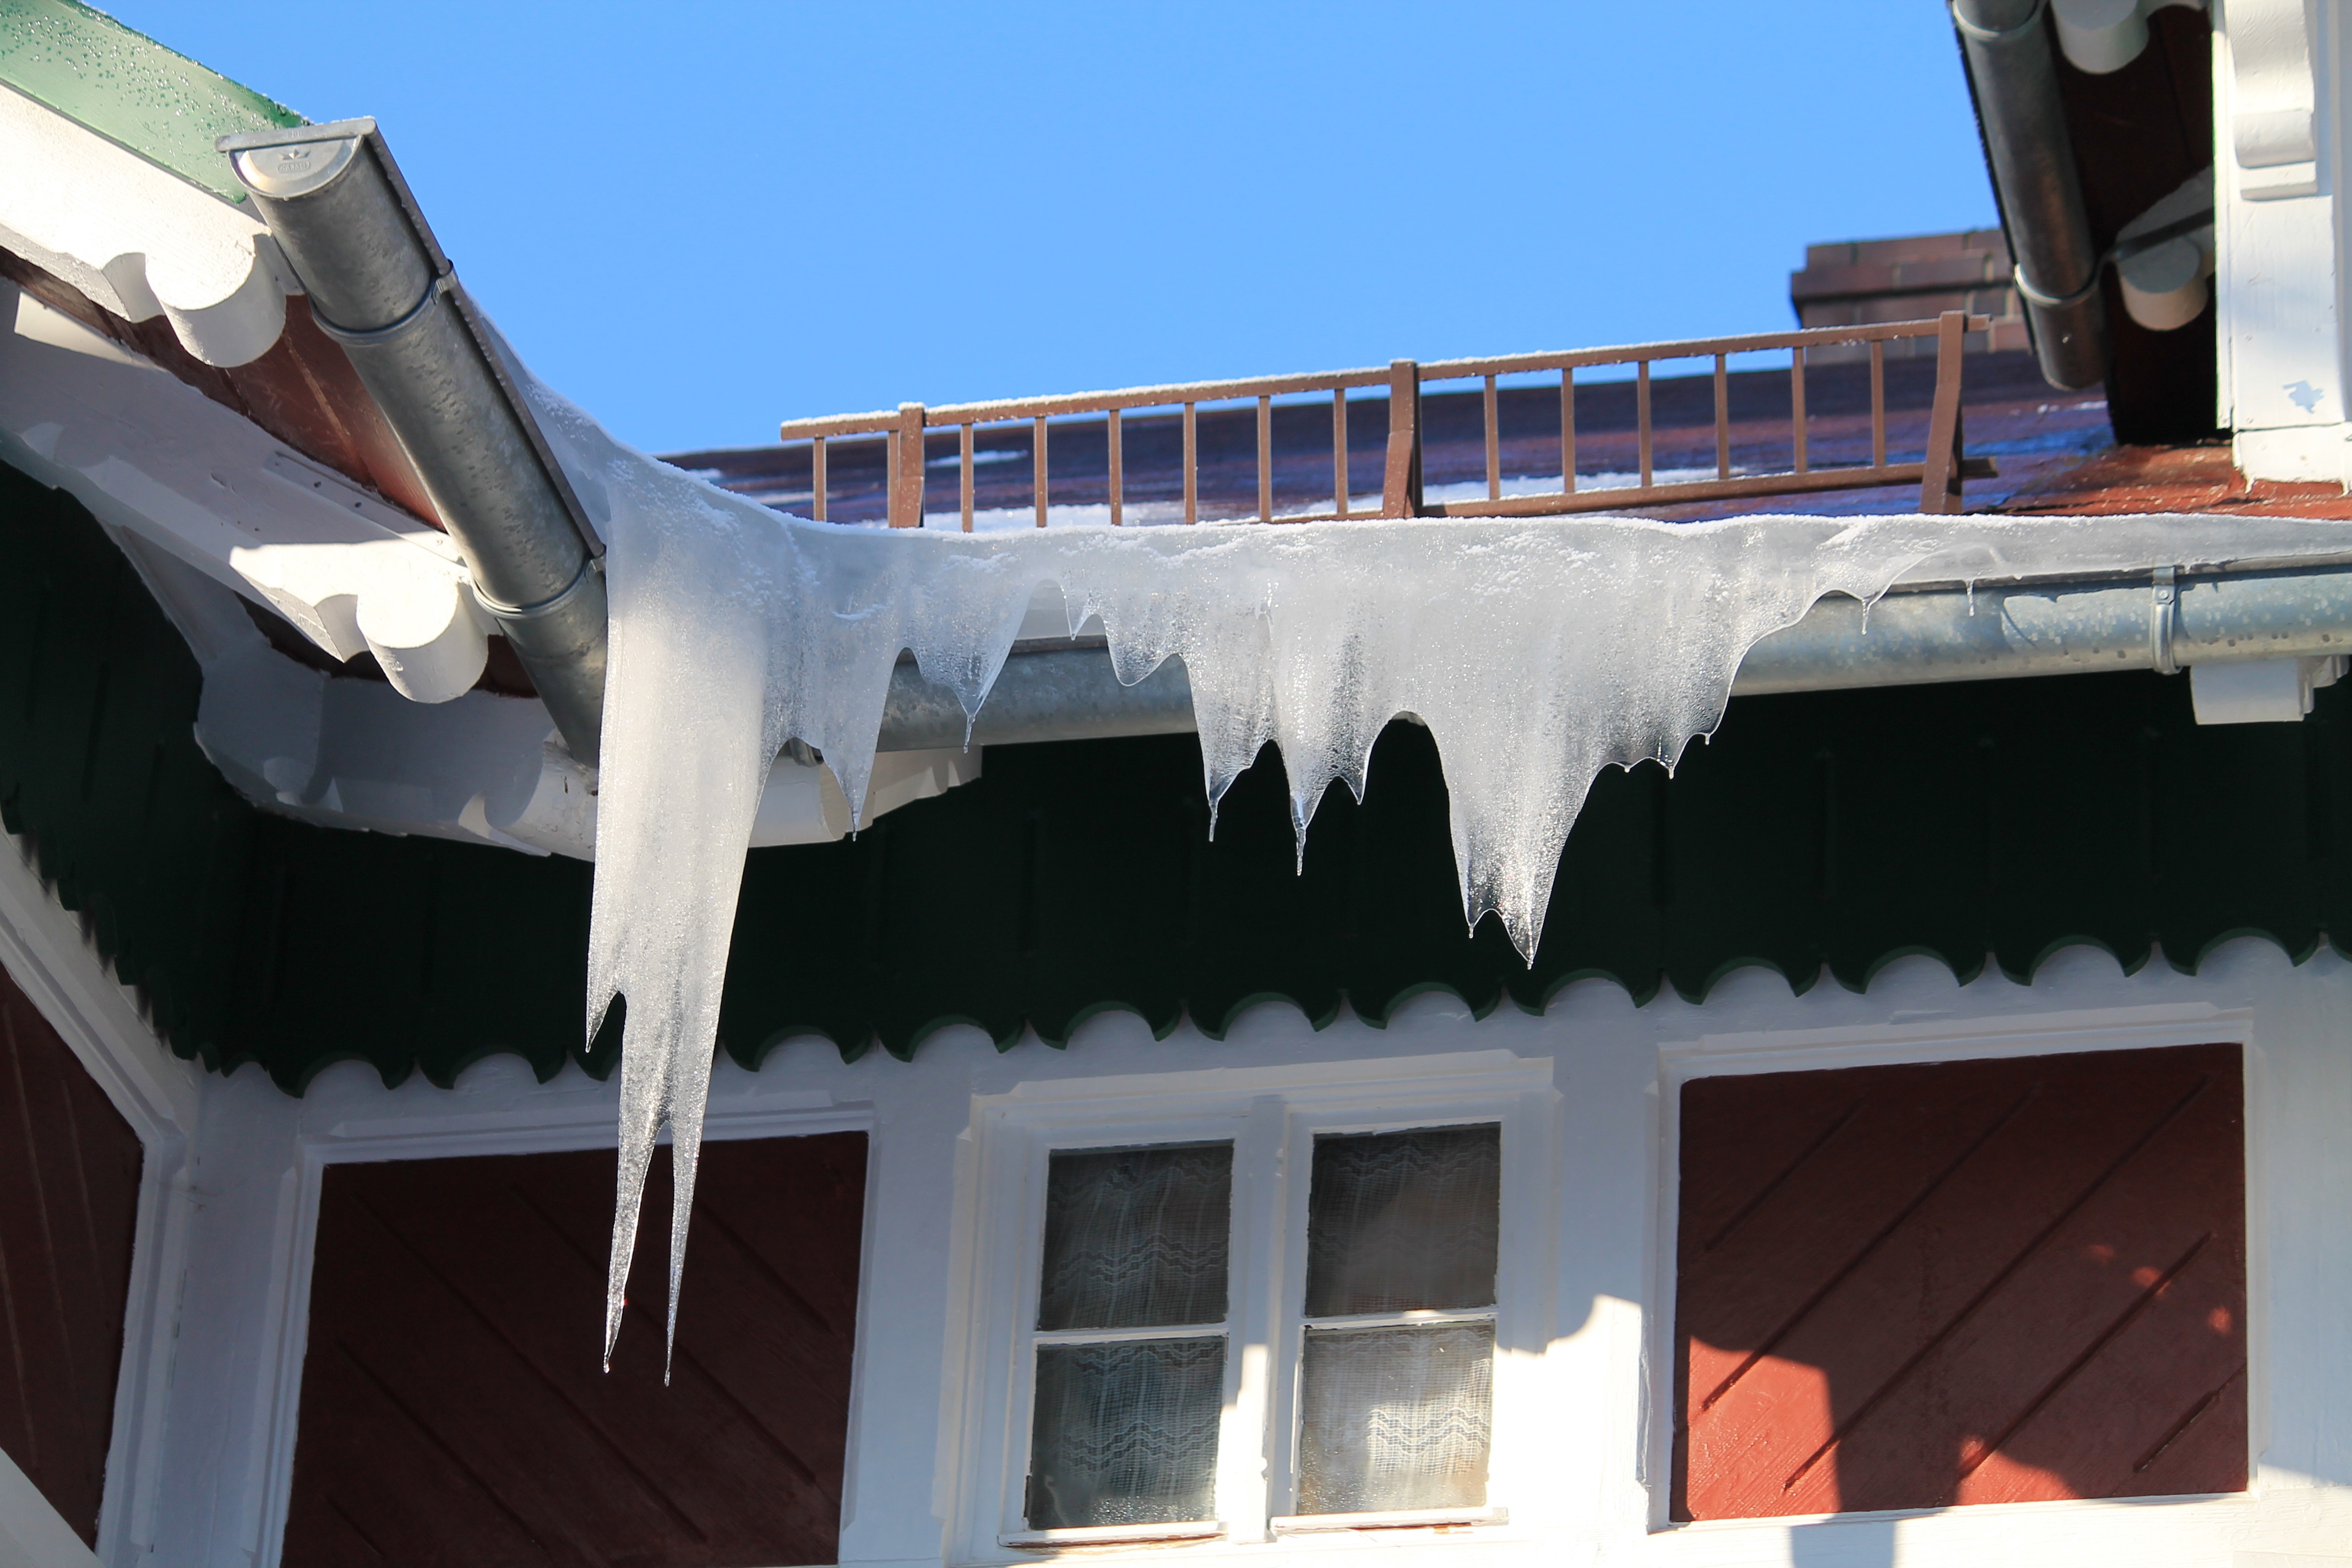
snow, winter, architecture, house, window, roof, home, ice, facade, icicles, lod, outdoor structure